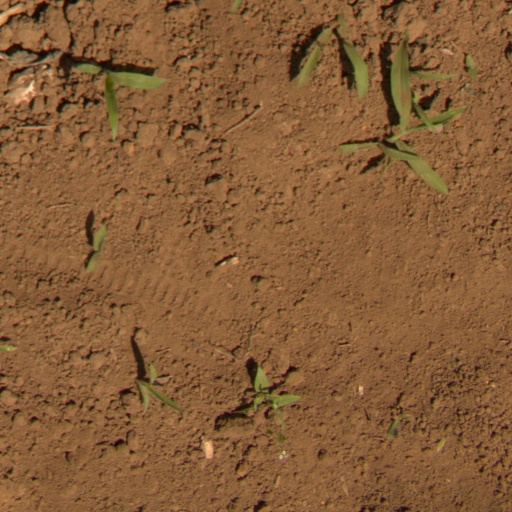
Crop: Jerusalem artichoke